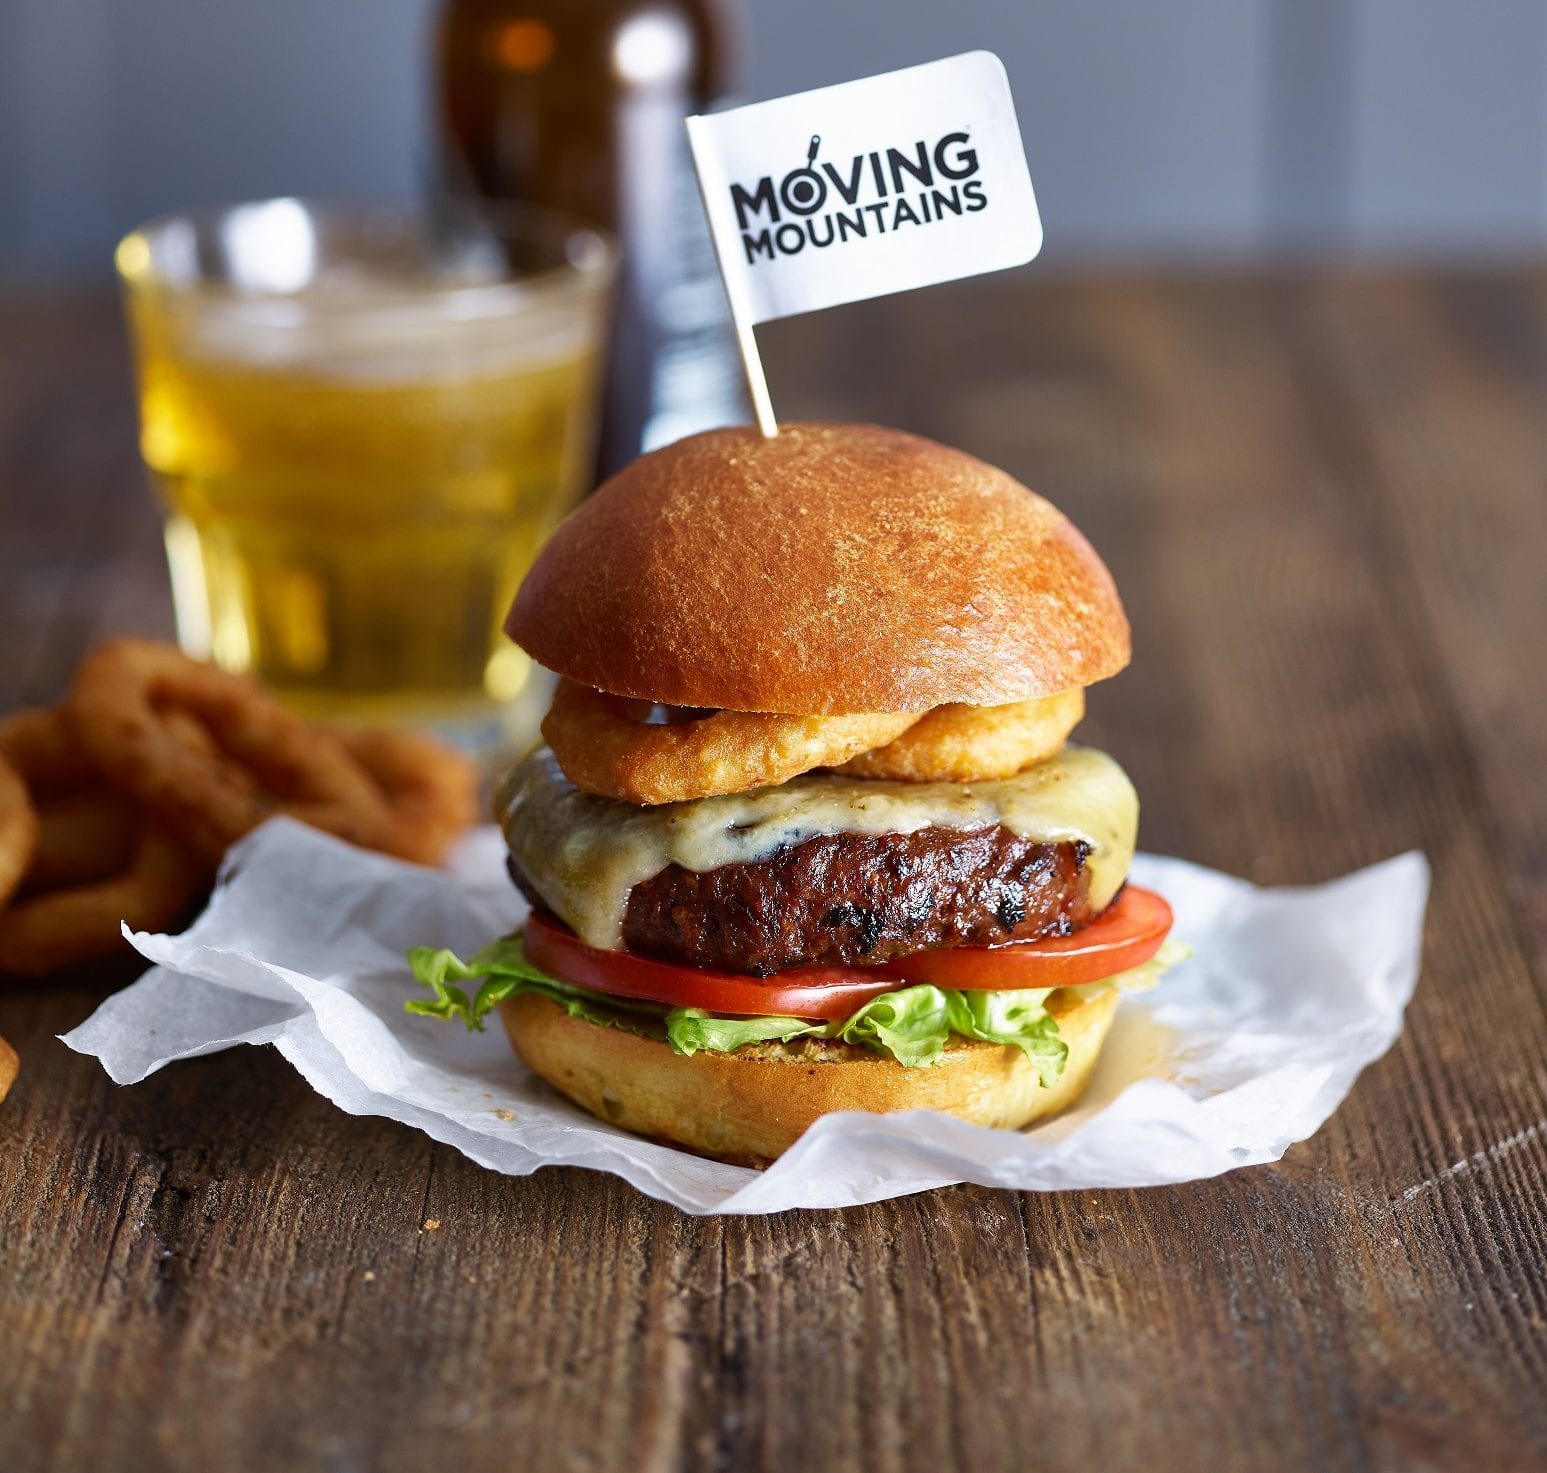
Dish: burger